Zanabazar

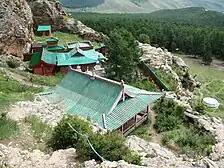
Tövkhön Monastery

At his height, Zanabazar was recognized as a sculptor par excellence among the Buddhist countries of Asia and the greatest sculptor of Mongolia He is sometimes referred to as the Michelangelo of Asia as he epitomized the Mongolian Renaissance. During his time in Tibet, Zanabazar came to admire the Nepali style of representational arts favored by the Gelug school and it profoundly influenced his own artistic development and style. Upon his return from Tibet in 1651 and 1656, he revived the art of metal image making in Mongolia, through carved images of various Buddhist gods from bronze or copper. By the 1670s and 1680s, he and his workshop of apprentices at Tövkhön Monastery were producing hundreds of artistic pieces used to populate the many monasteries and temples he founded and by extension were seen as vehicles to spread Buddhism beyond the confines of court circles to the lay masses. As his political influence grew, his artwork became a form of diplomacy, used in negotiations with the Dzungar leader Galdan Boshugtu Khan and to gain the favor of the Kangxi Emperor, paving the way for incorporation of outer Mongolia into Qing protectorate.